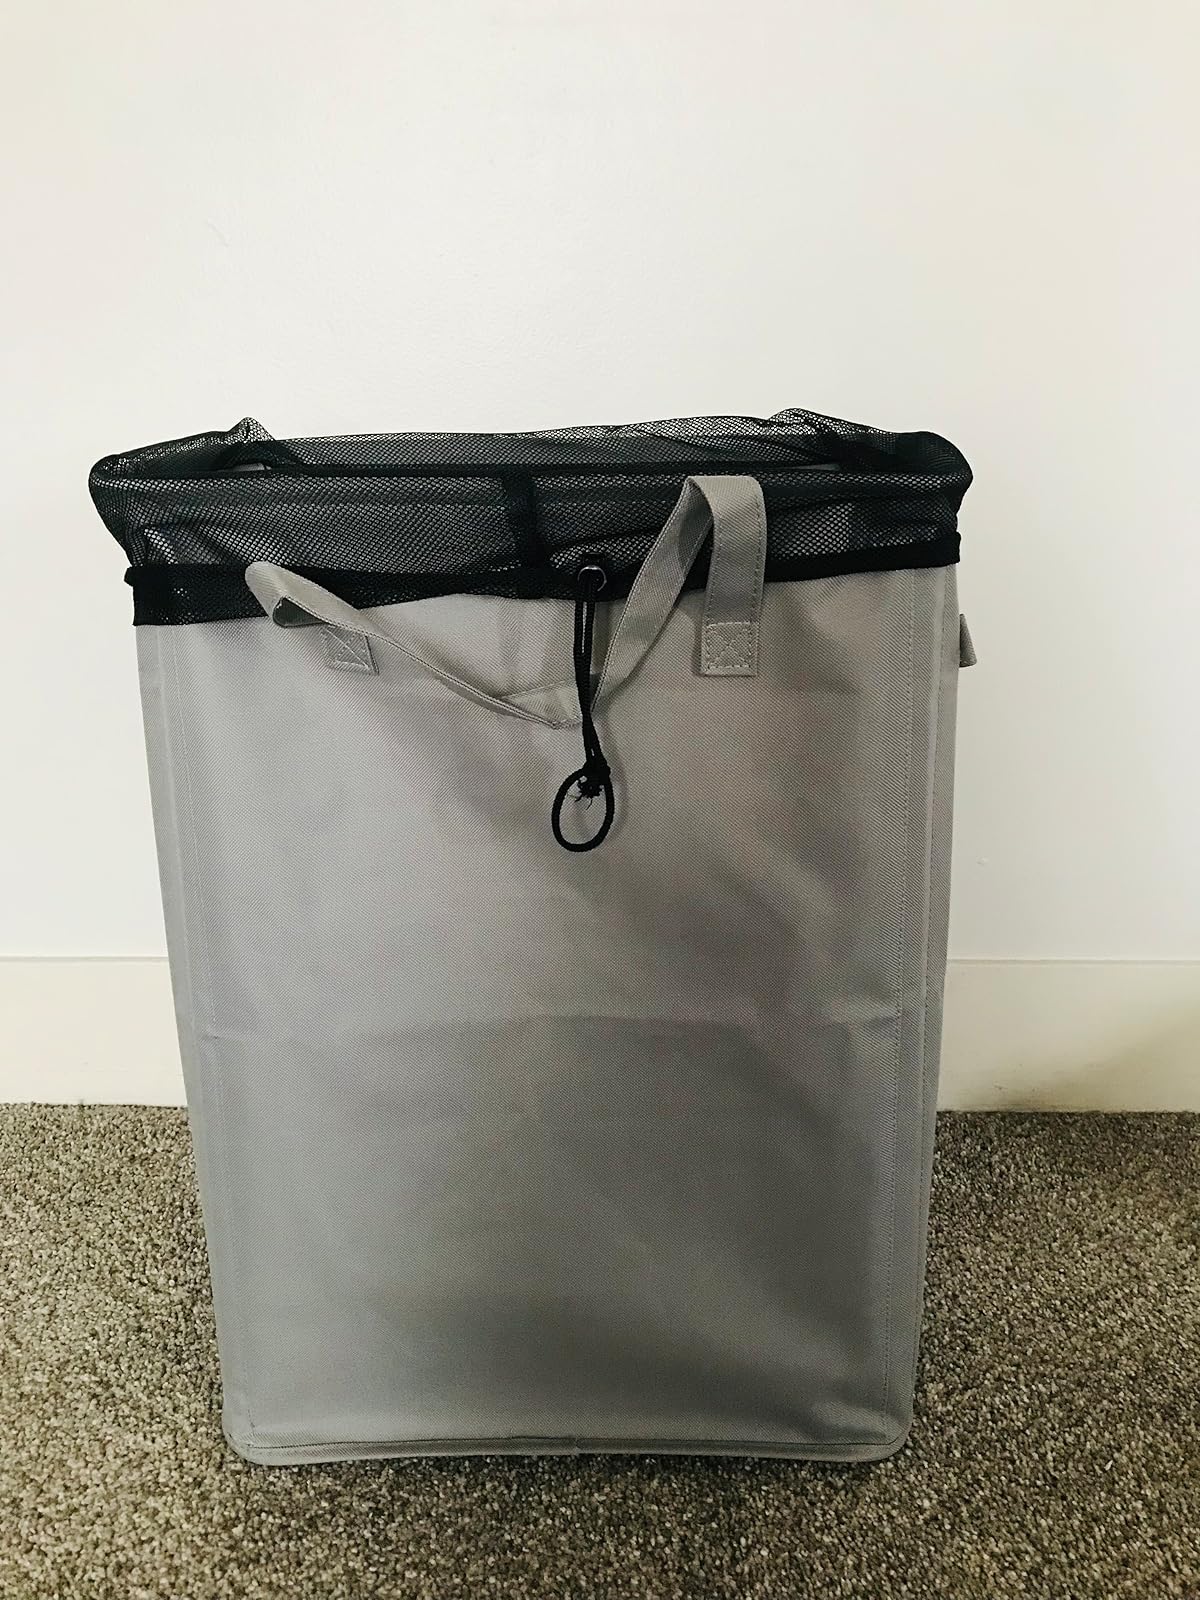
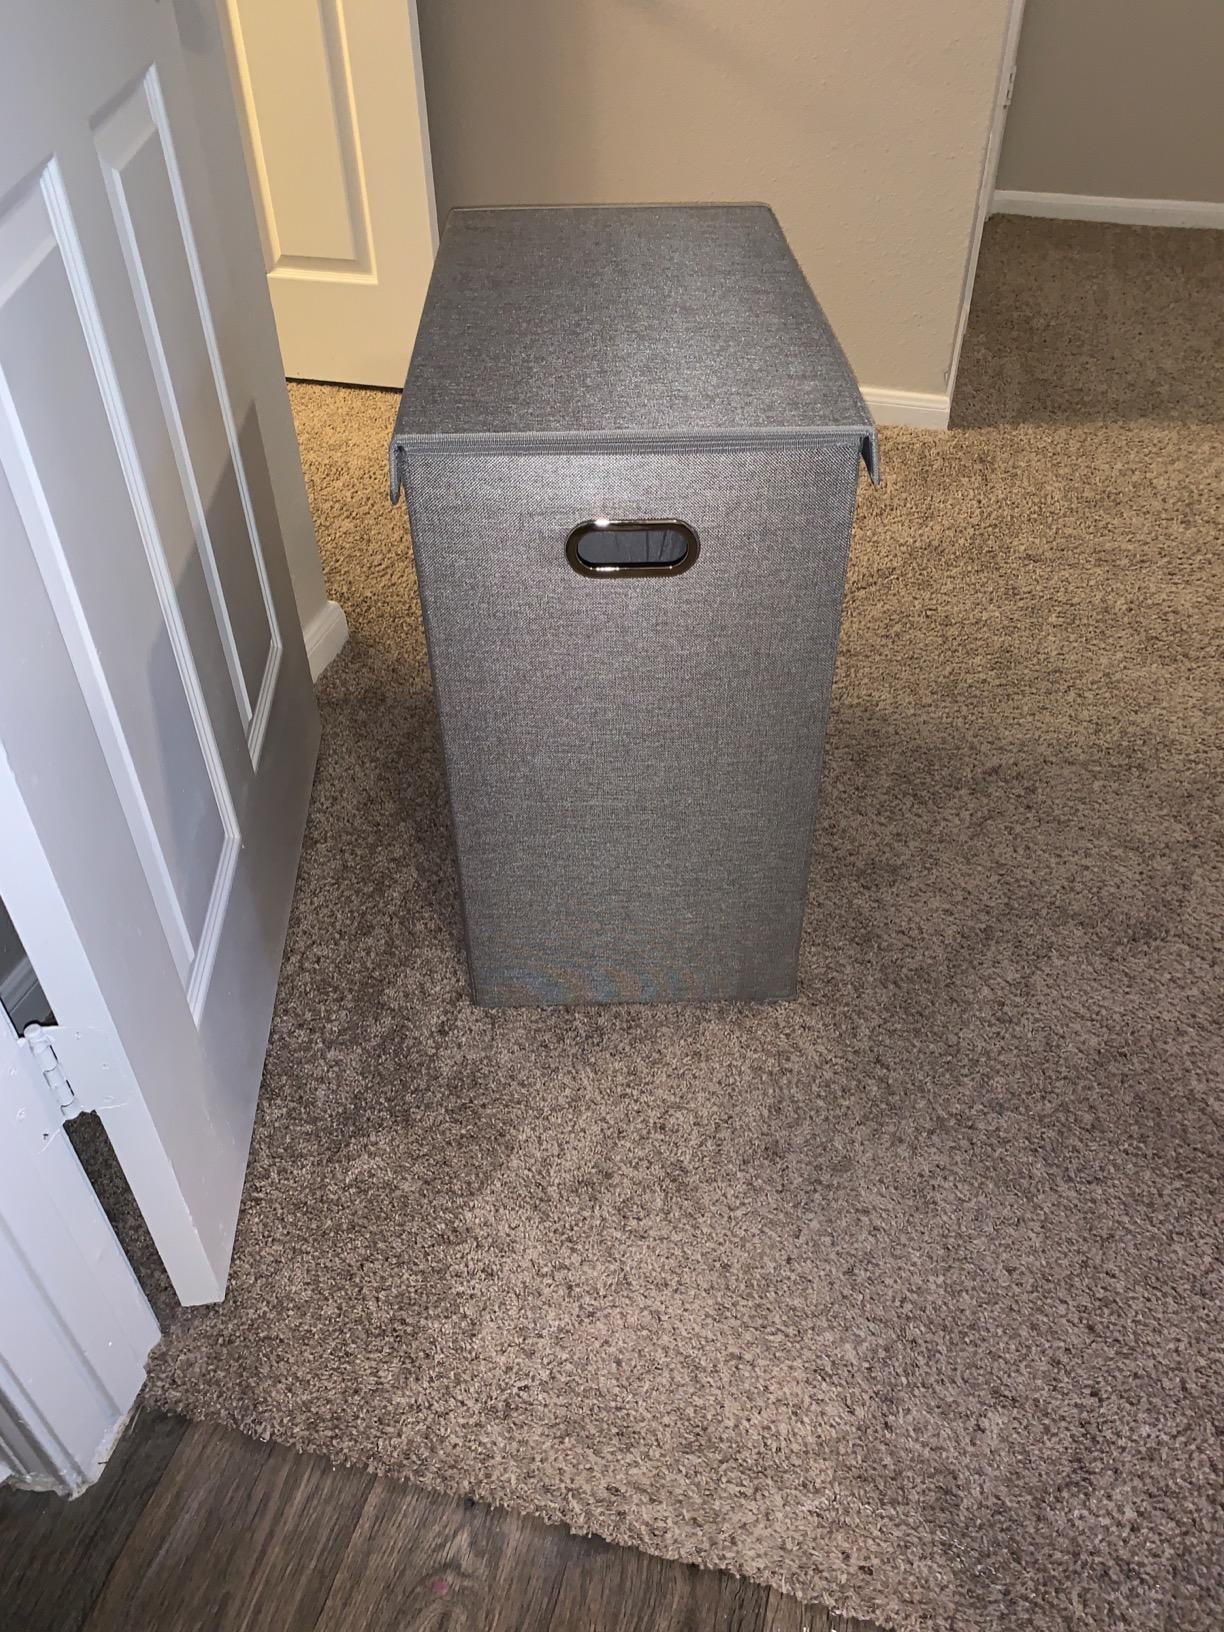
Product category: items_hamper
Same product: no